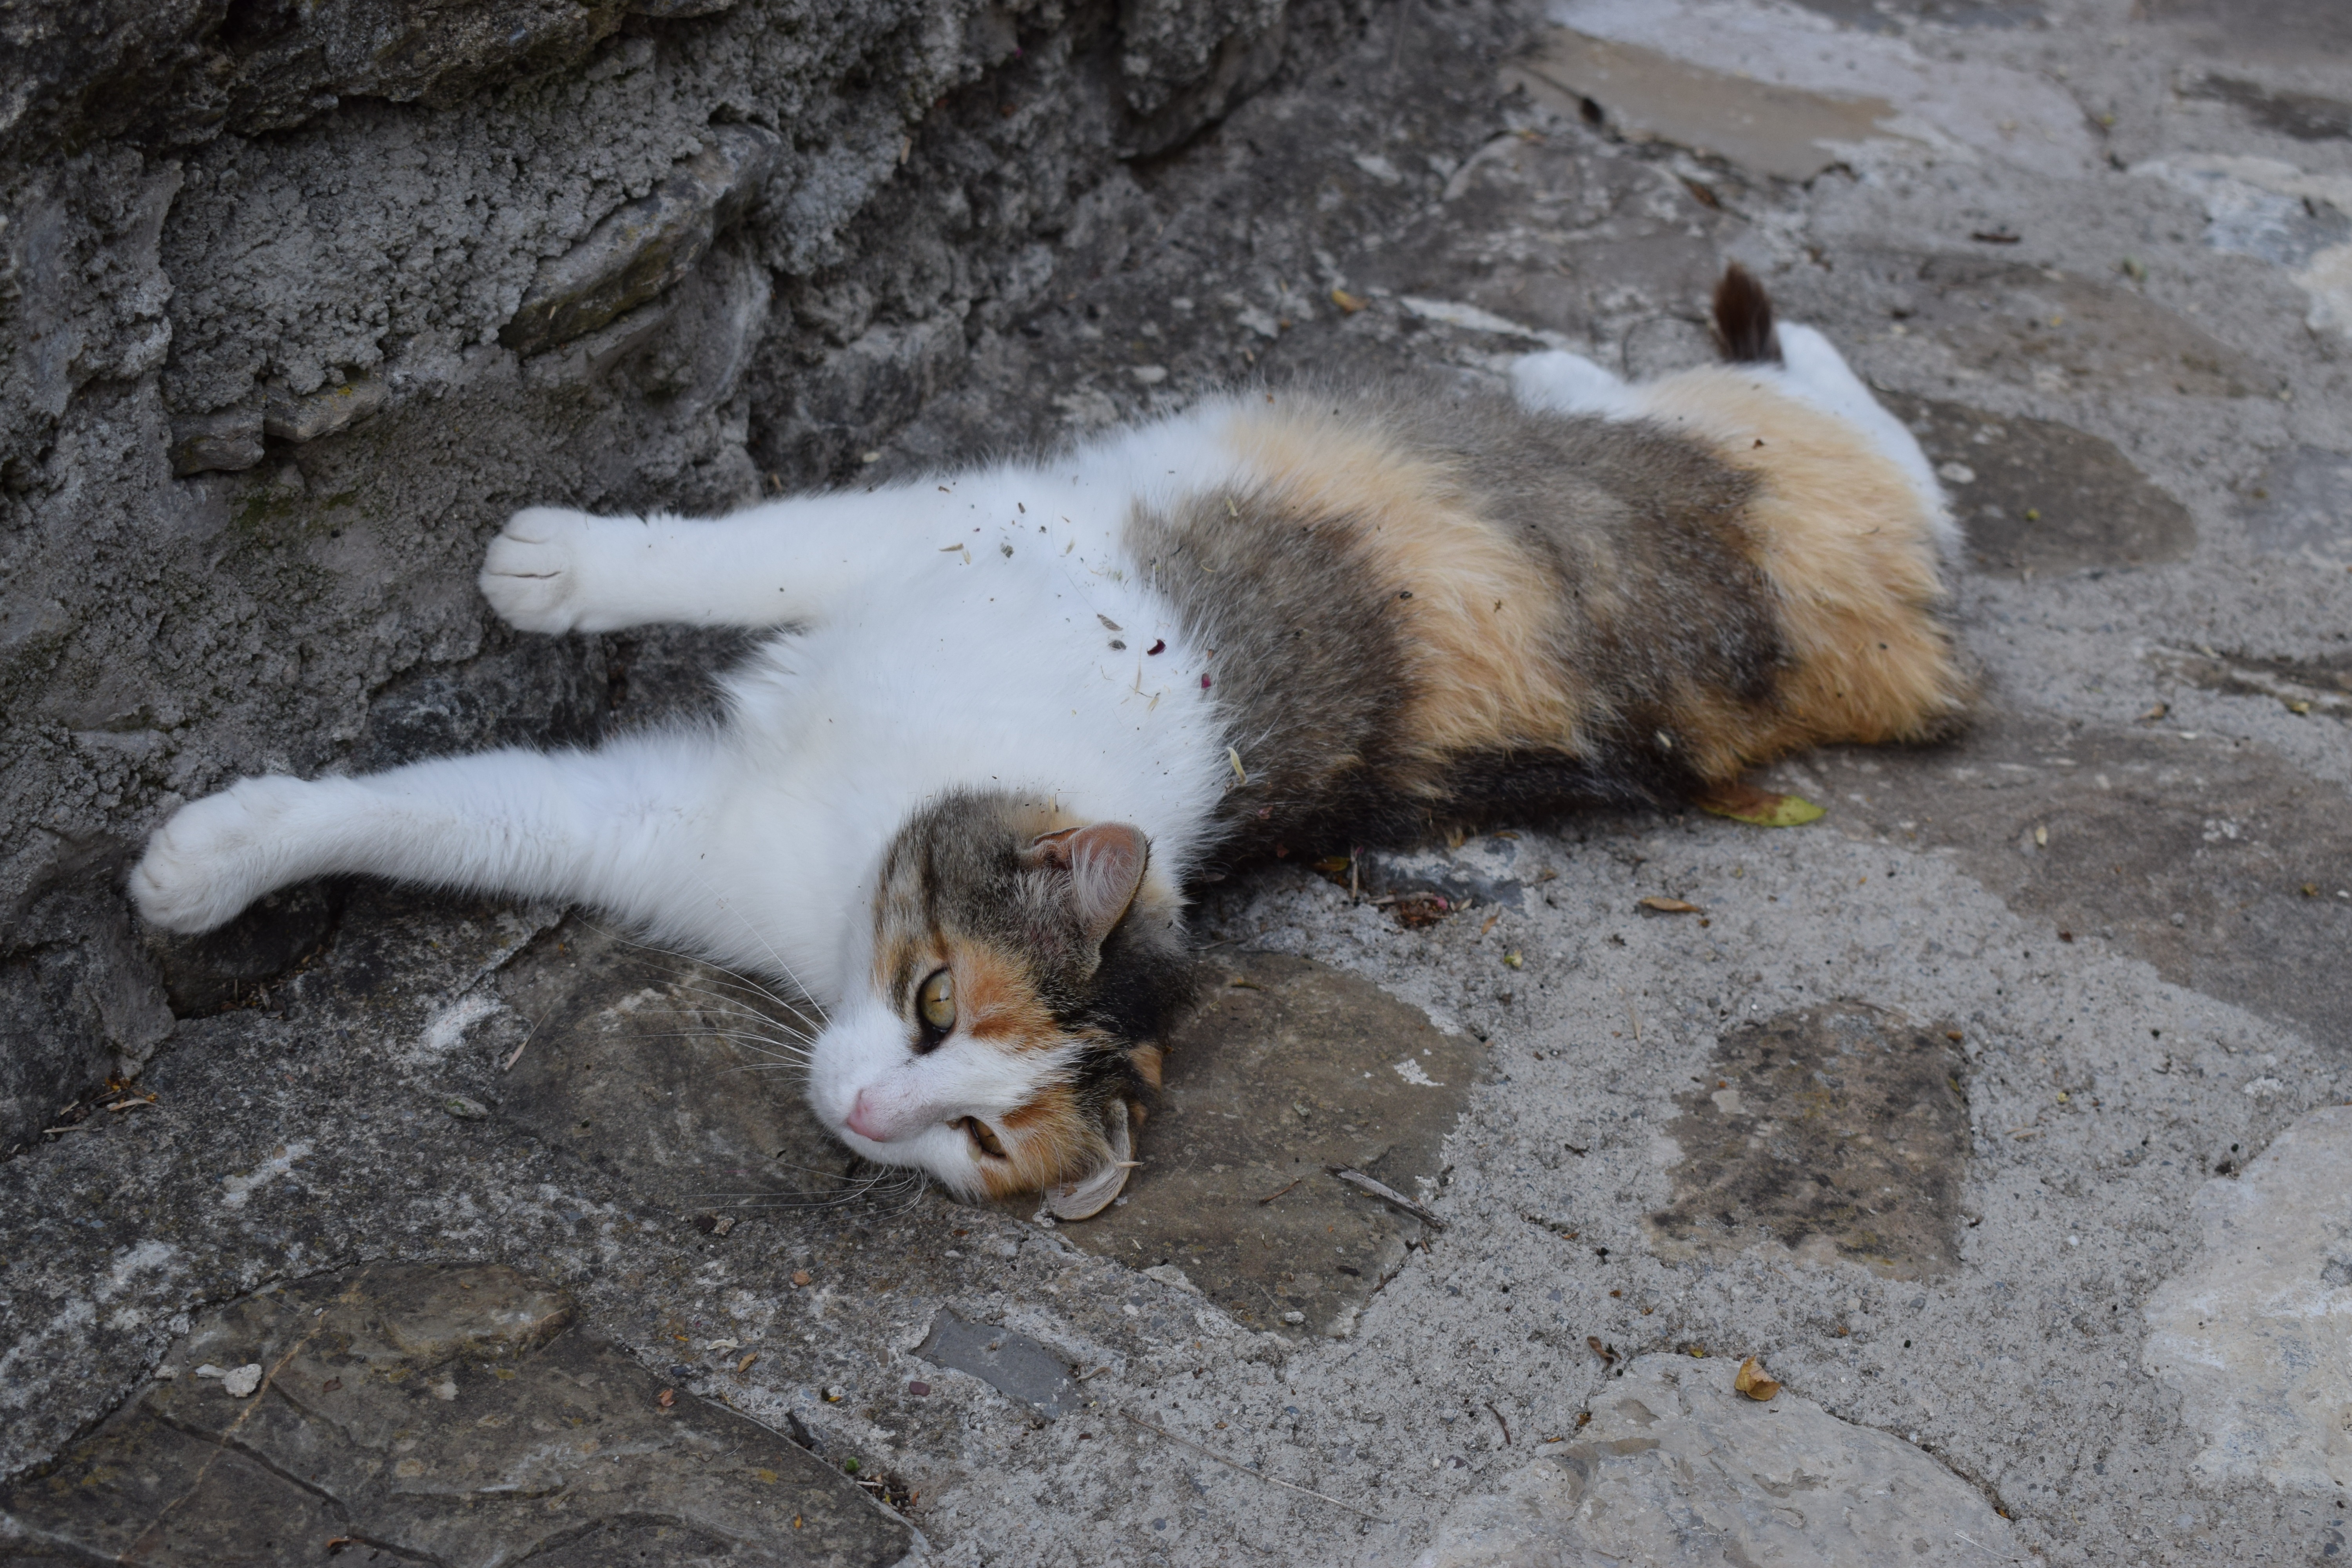
animal, pet, cat, mammal, rest, fauna, vertebrate, street dog, small to medium sized cats, cat like mammal, dog breed group